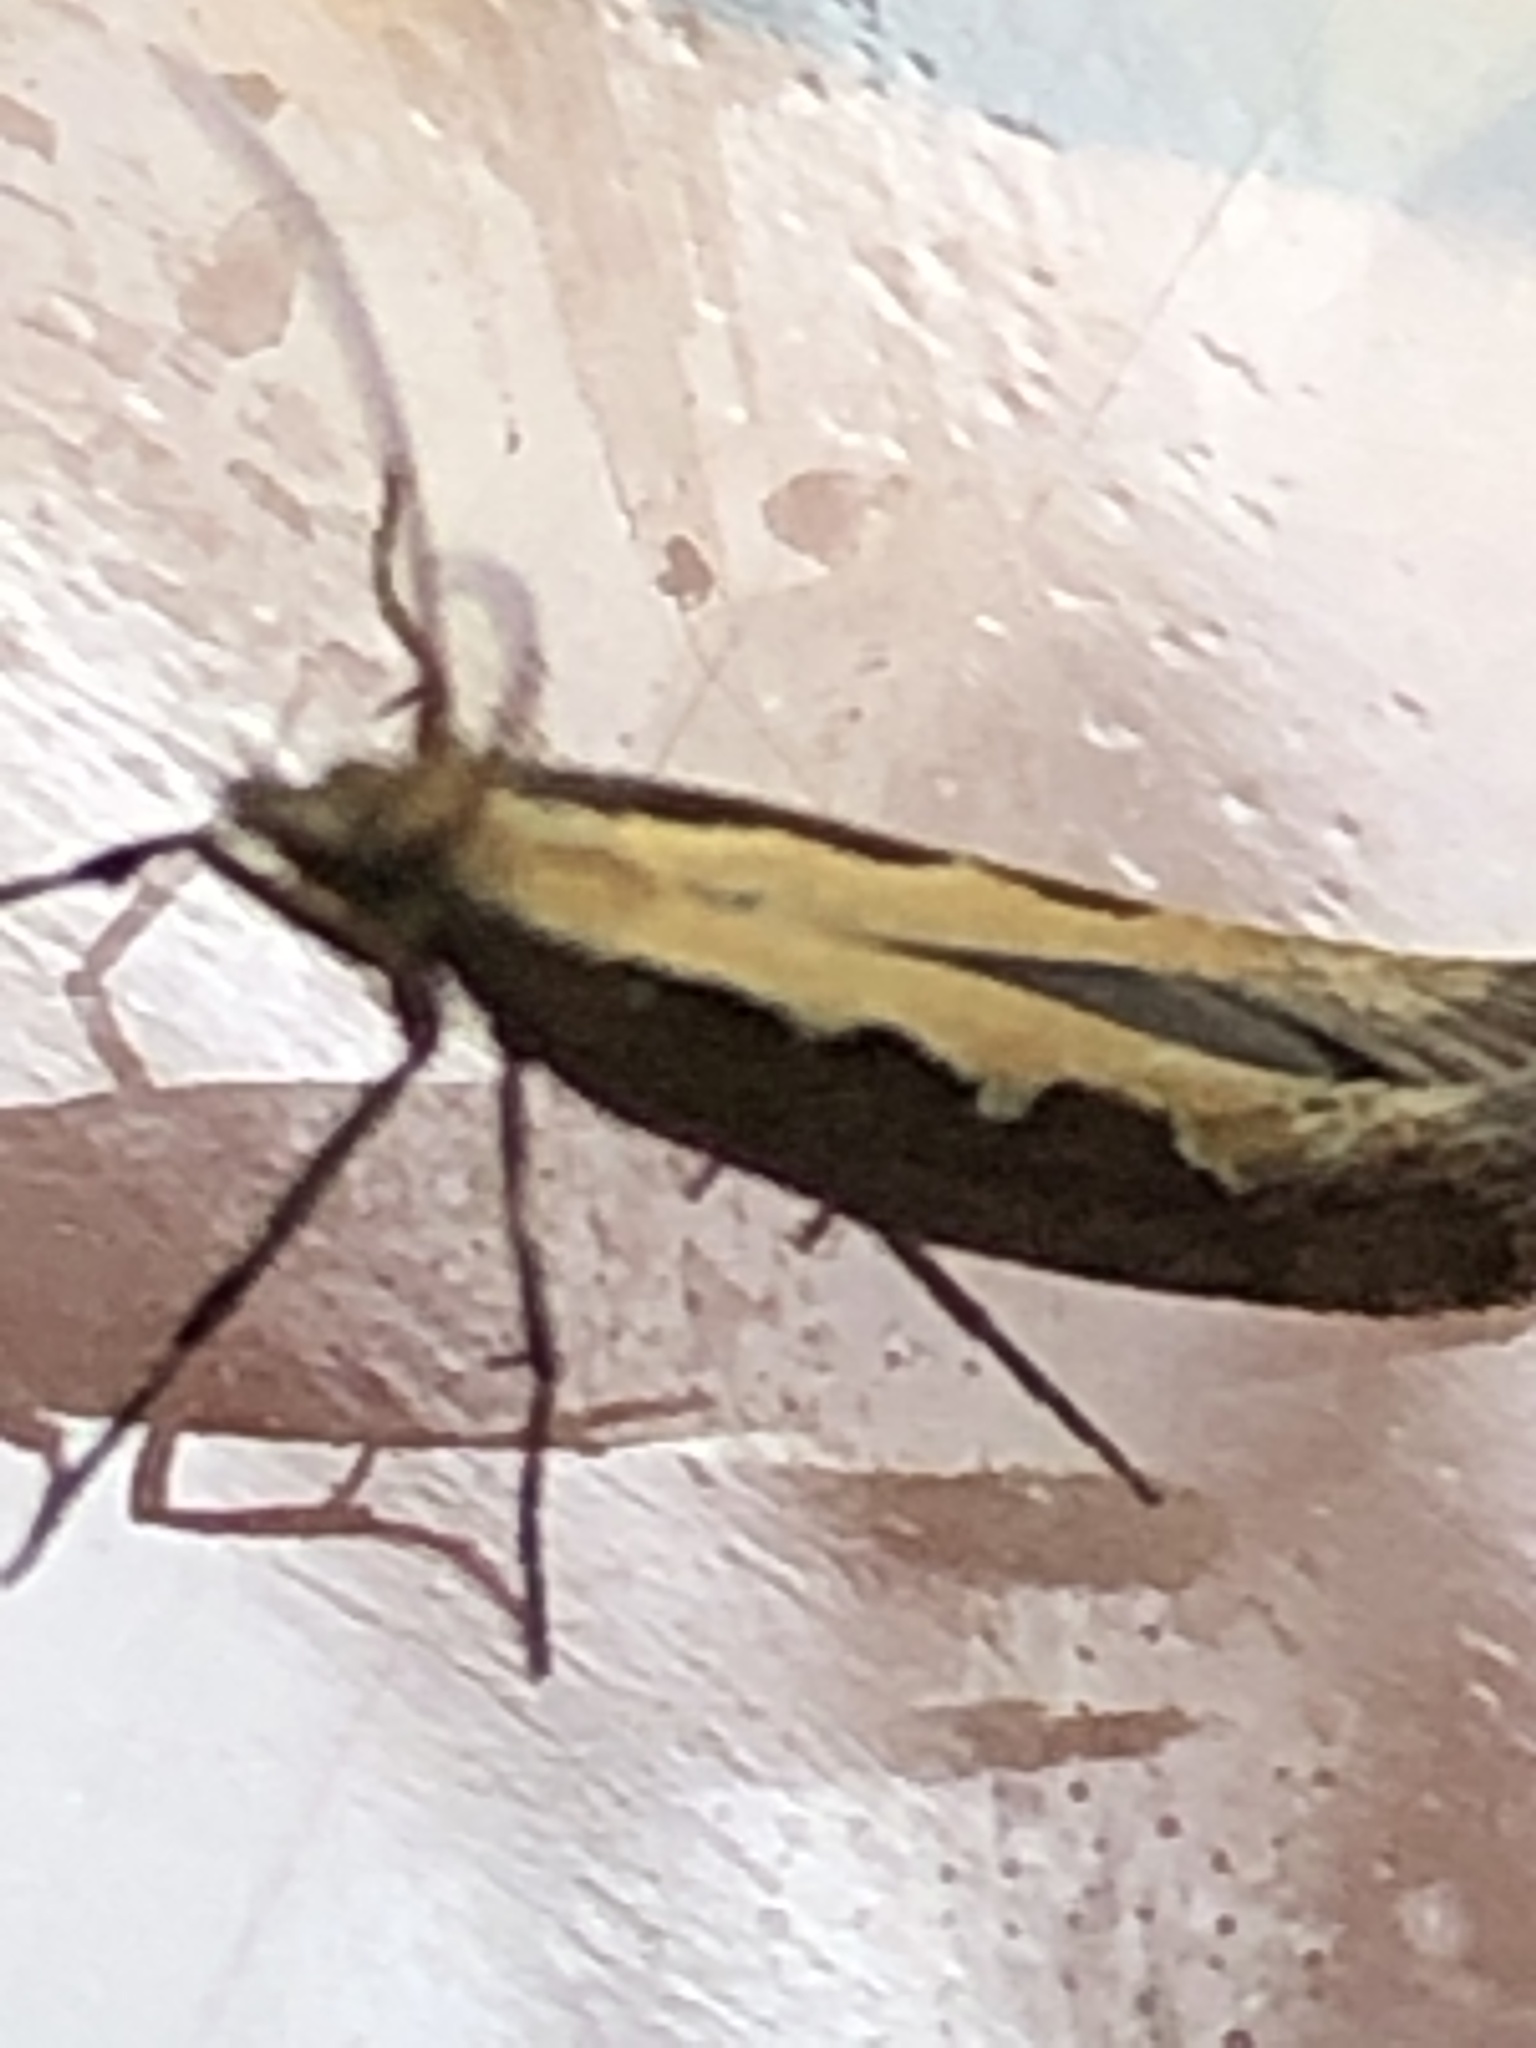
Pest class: diamondback_moth